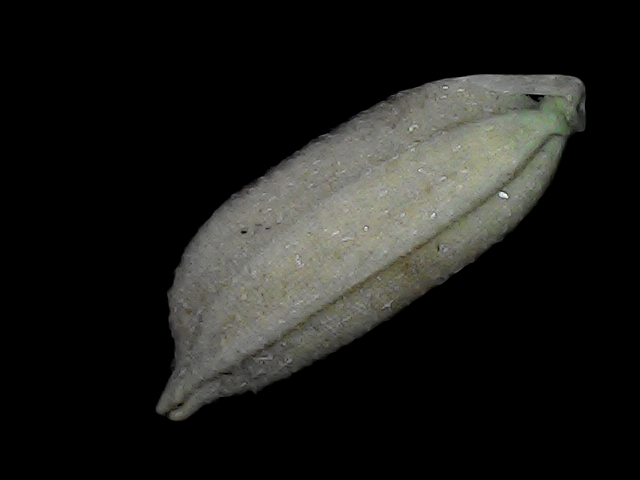
Rice variety: Bd79